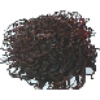
Label: rambutan